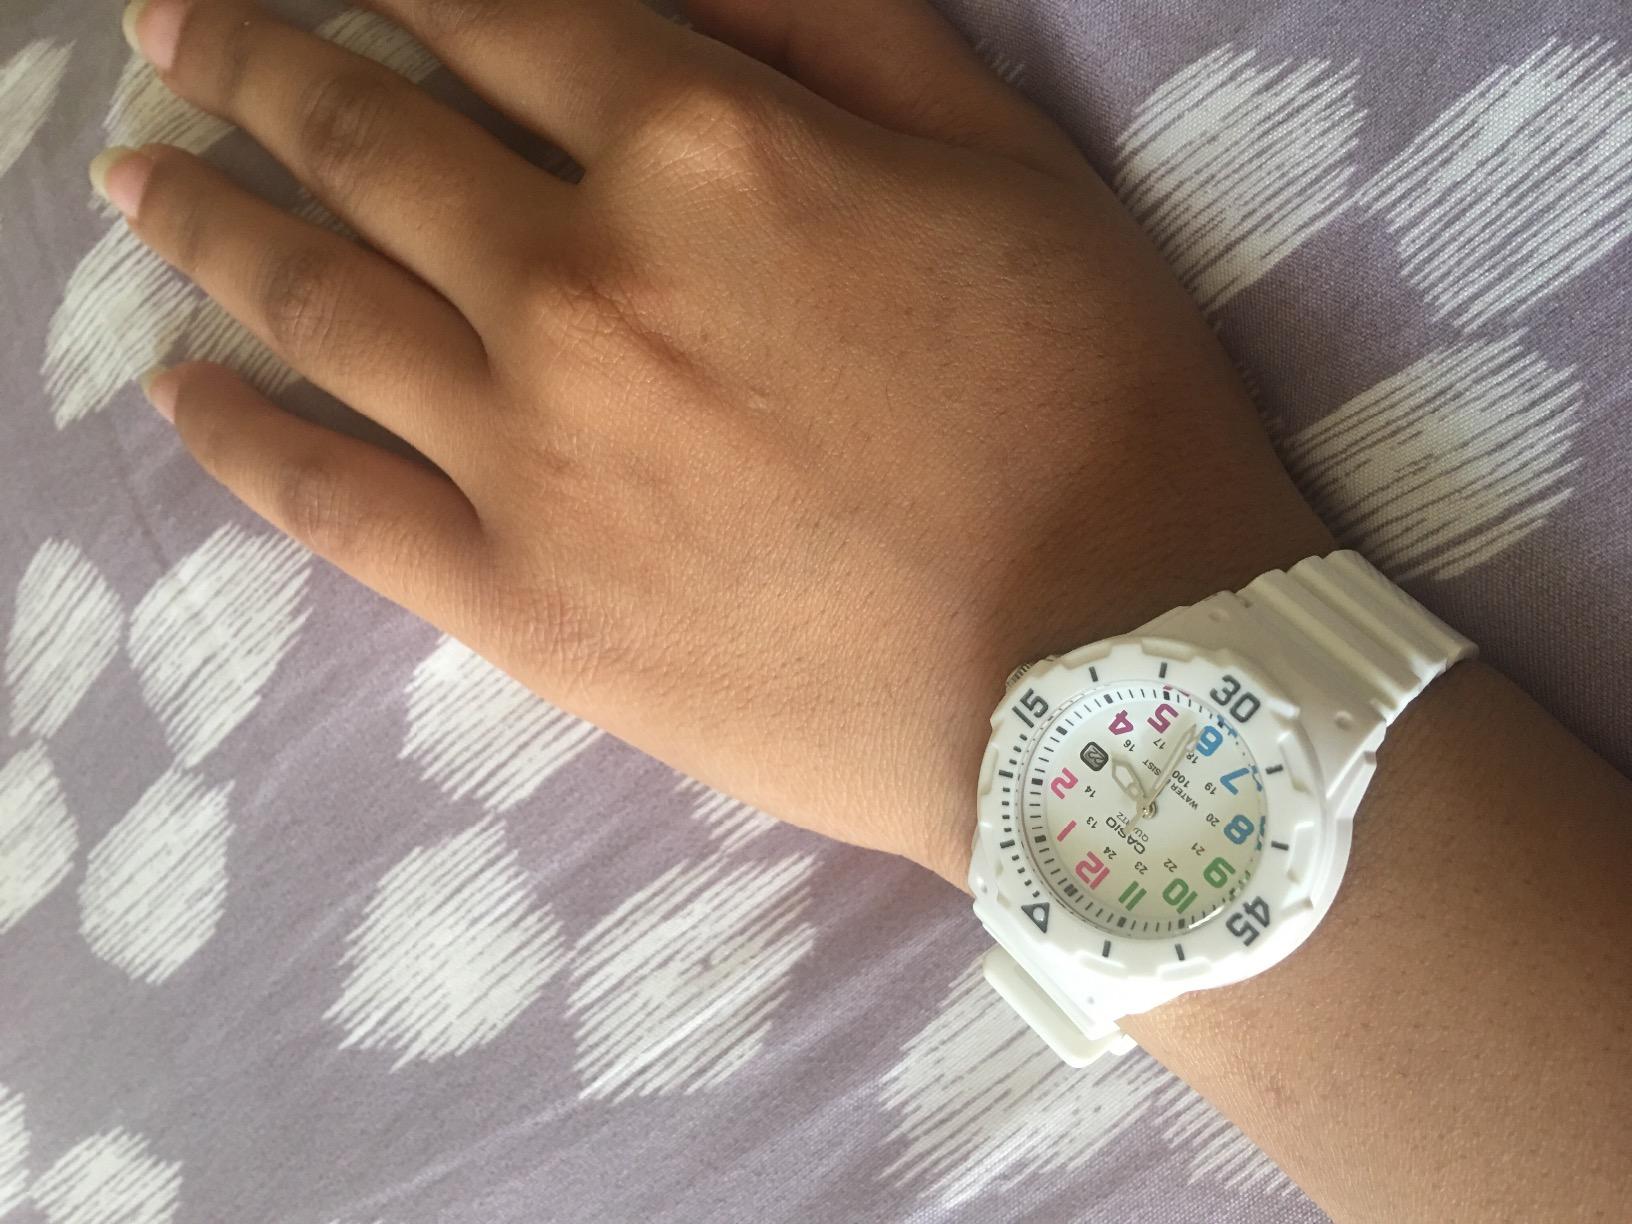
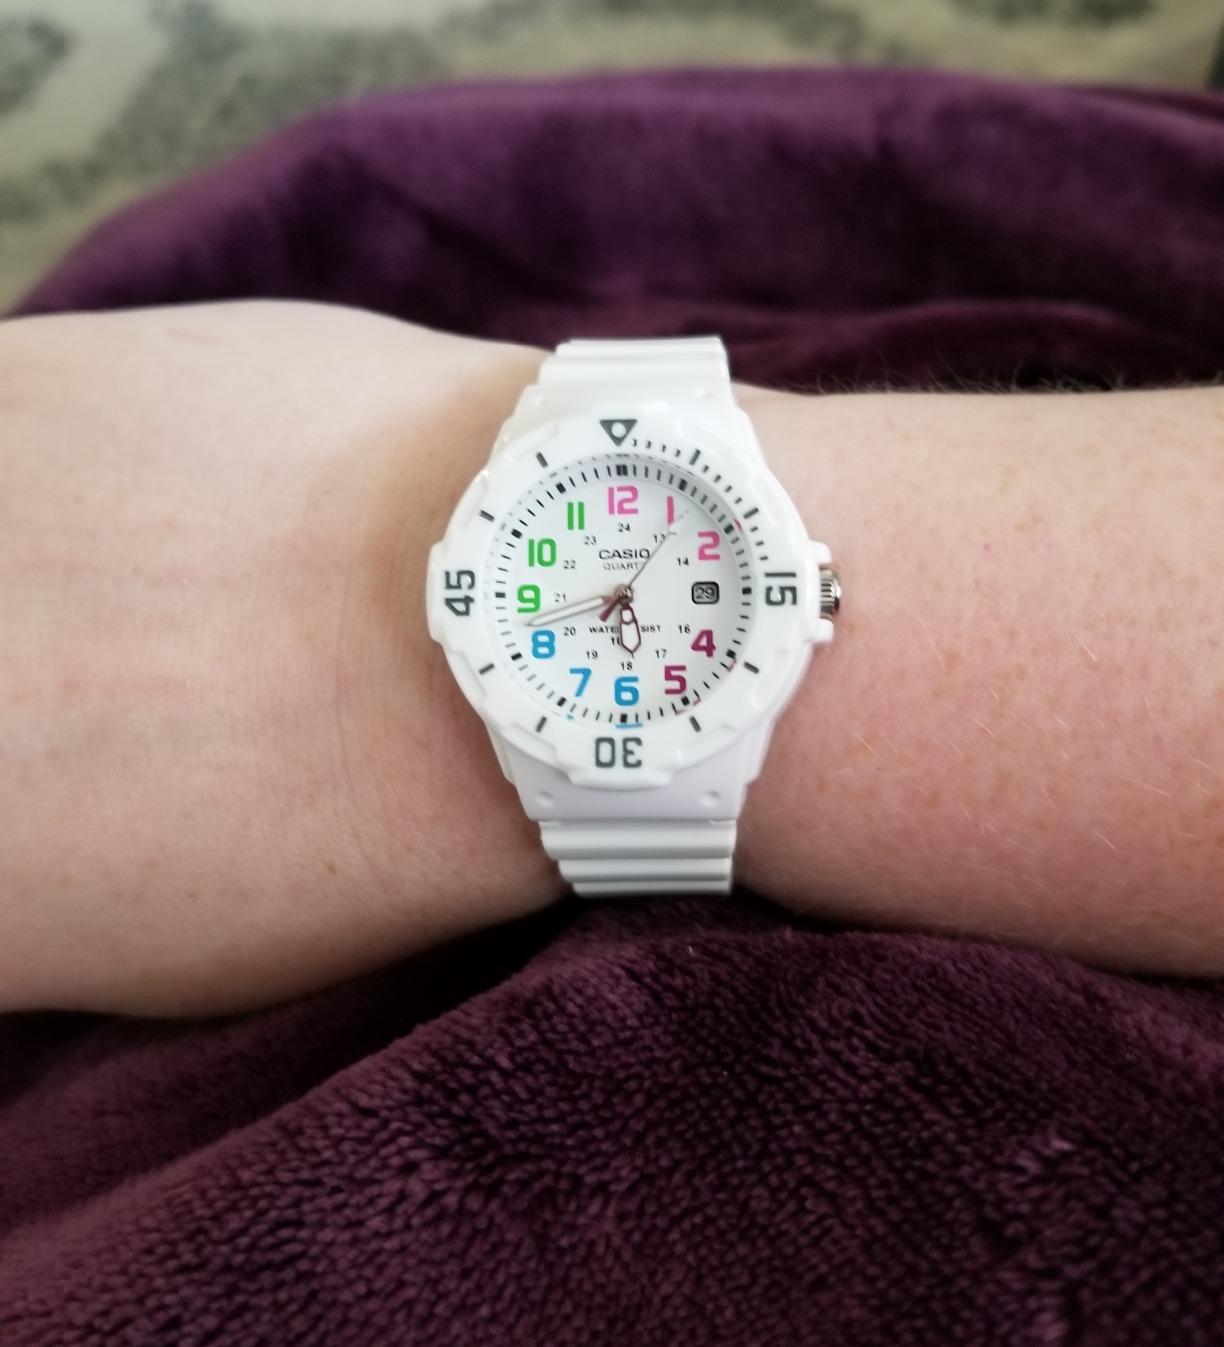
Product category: accessories_watch
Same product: yes